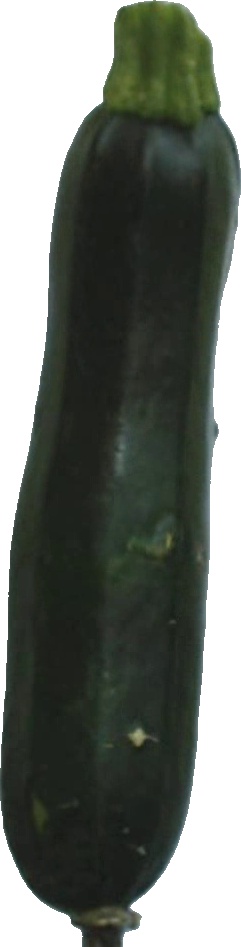
Label: zucchini_dark_1